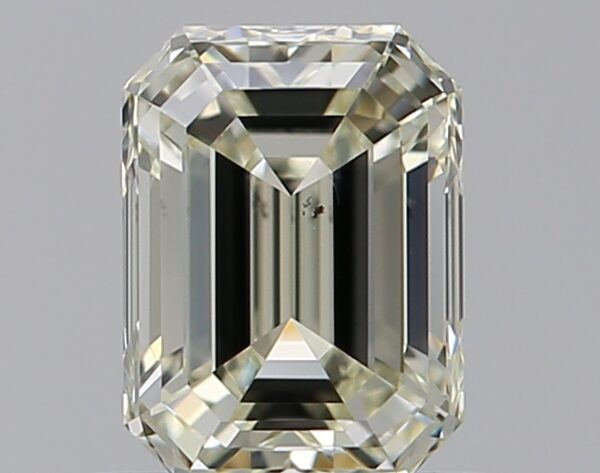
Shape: emerald
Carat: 0.71
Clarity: SI1
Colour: M
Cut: EX
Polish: EX
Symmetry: VG
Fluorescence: N
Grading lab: GIA
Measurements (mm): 5.88 x 4.33 x 2.95